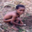
Label: boy